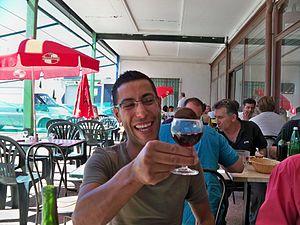
Dégustation de vin - mirer
Le sablet, ou côtes-du-rhône villages Sablet, est un vin produit sur la commune de Sablet, dans le département de Vaucluse.